Uniforms of the New Zealand Army

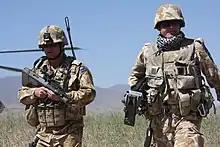
New Zealand soldiers wear NZDDPM camouflage uniforms and PASGT helmets, Afghanistan 2009

In North Africa the New Zealanders wore light khaki Drill cotton short-sleeved shirts and shorts.